816th Strategic Aerospace Division

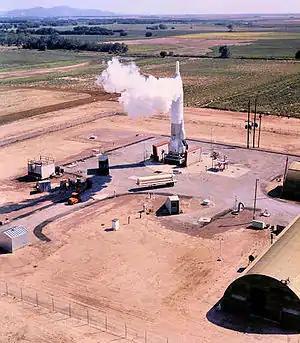
577th Strategic Missile Squadron SM-65 Atlas at Willow OK site

In early 1959, the division assumed command of two strategic wings, the 4245th, which was assigned in January when it organized at Sheppard Air Force Base, Texas, and the 4123d, assigned in March, shortly after it moved from Carswell to Clinton-Sherman. The 4123d Air Base Group was assigned from the division to this wing on the same day the wing became part of the 816th. Each of the division's wings had one B-52 squadron and one KC-135 squadron assigned. The division conducted training in strategic air warfare on a global scale from 1958 to 1965. Starting in 1960, one third of the aircraft assigned to the division's wings were maintained on fifteen-minute alert, fully fueled and ready for combat to reduce vulnerability to a Soviet missile strike. This was increased to half the wings' aircraft in 1962. Starting in November 1961, the division's wings began flying Operation Chrome Dome airborne alert missions as well. The Chrome Dome concept had been tested by the division's 4123d Strategic Wing, augmented by crews from its 11th Bombardment Wing under the name Operation High Trip.